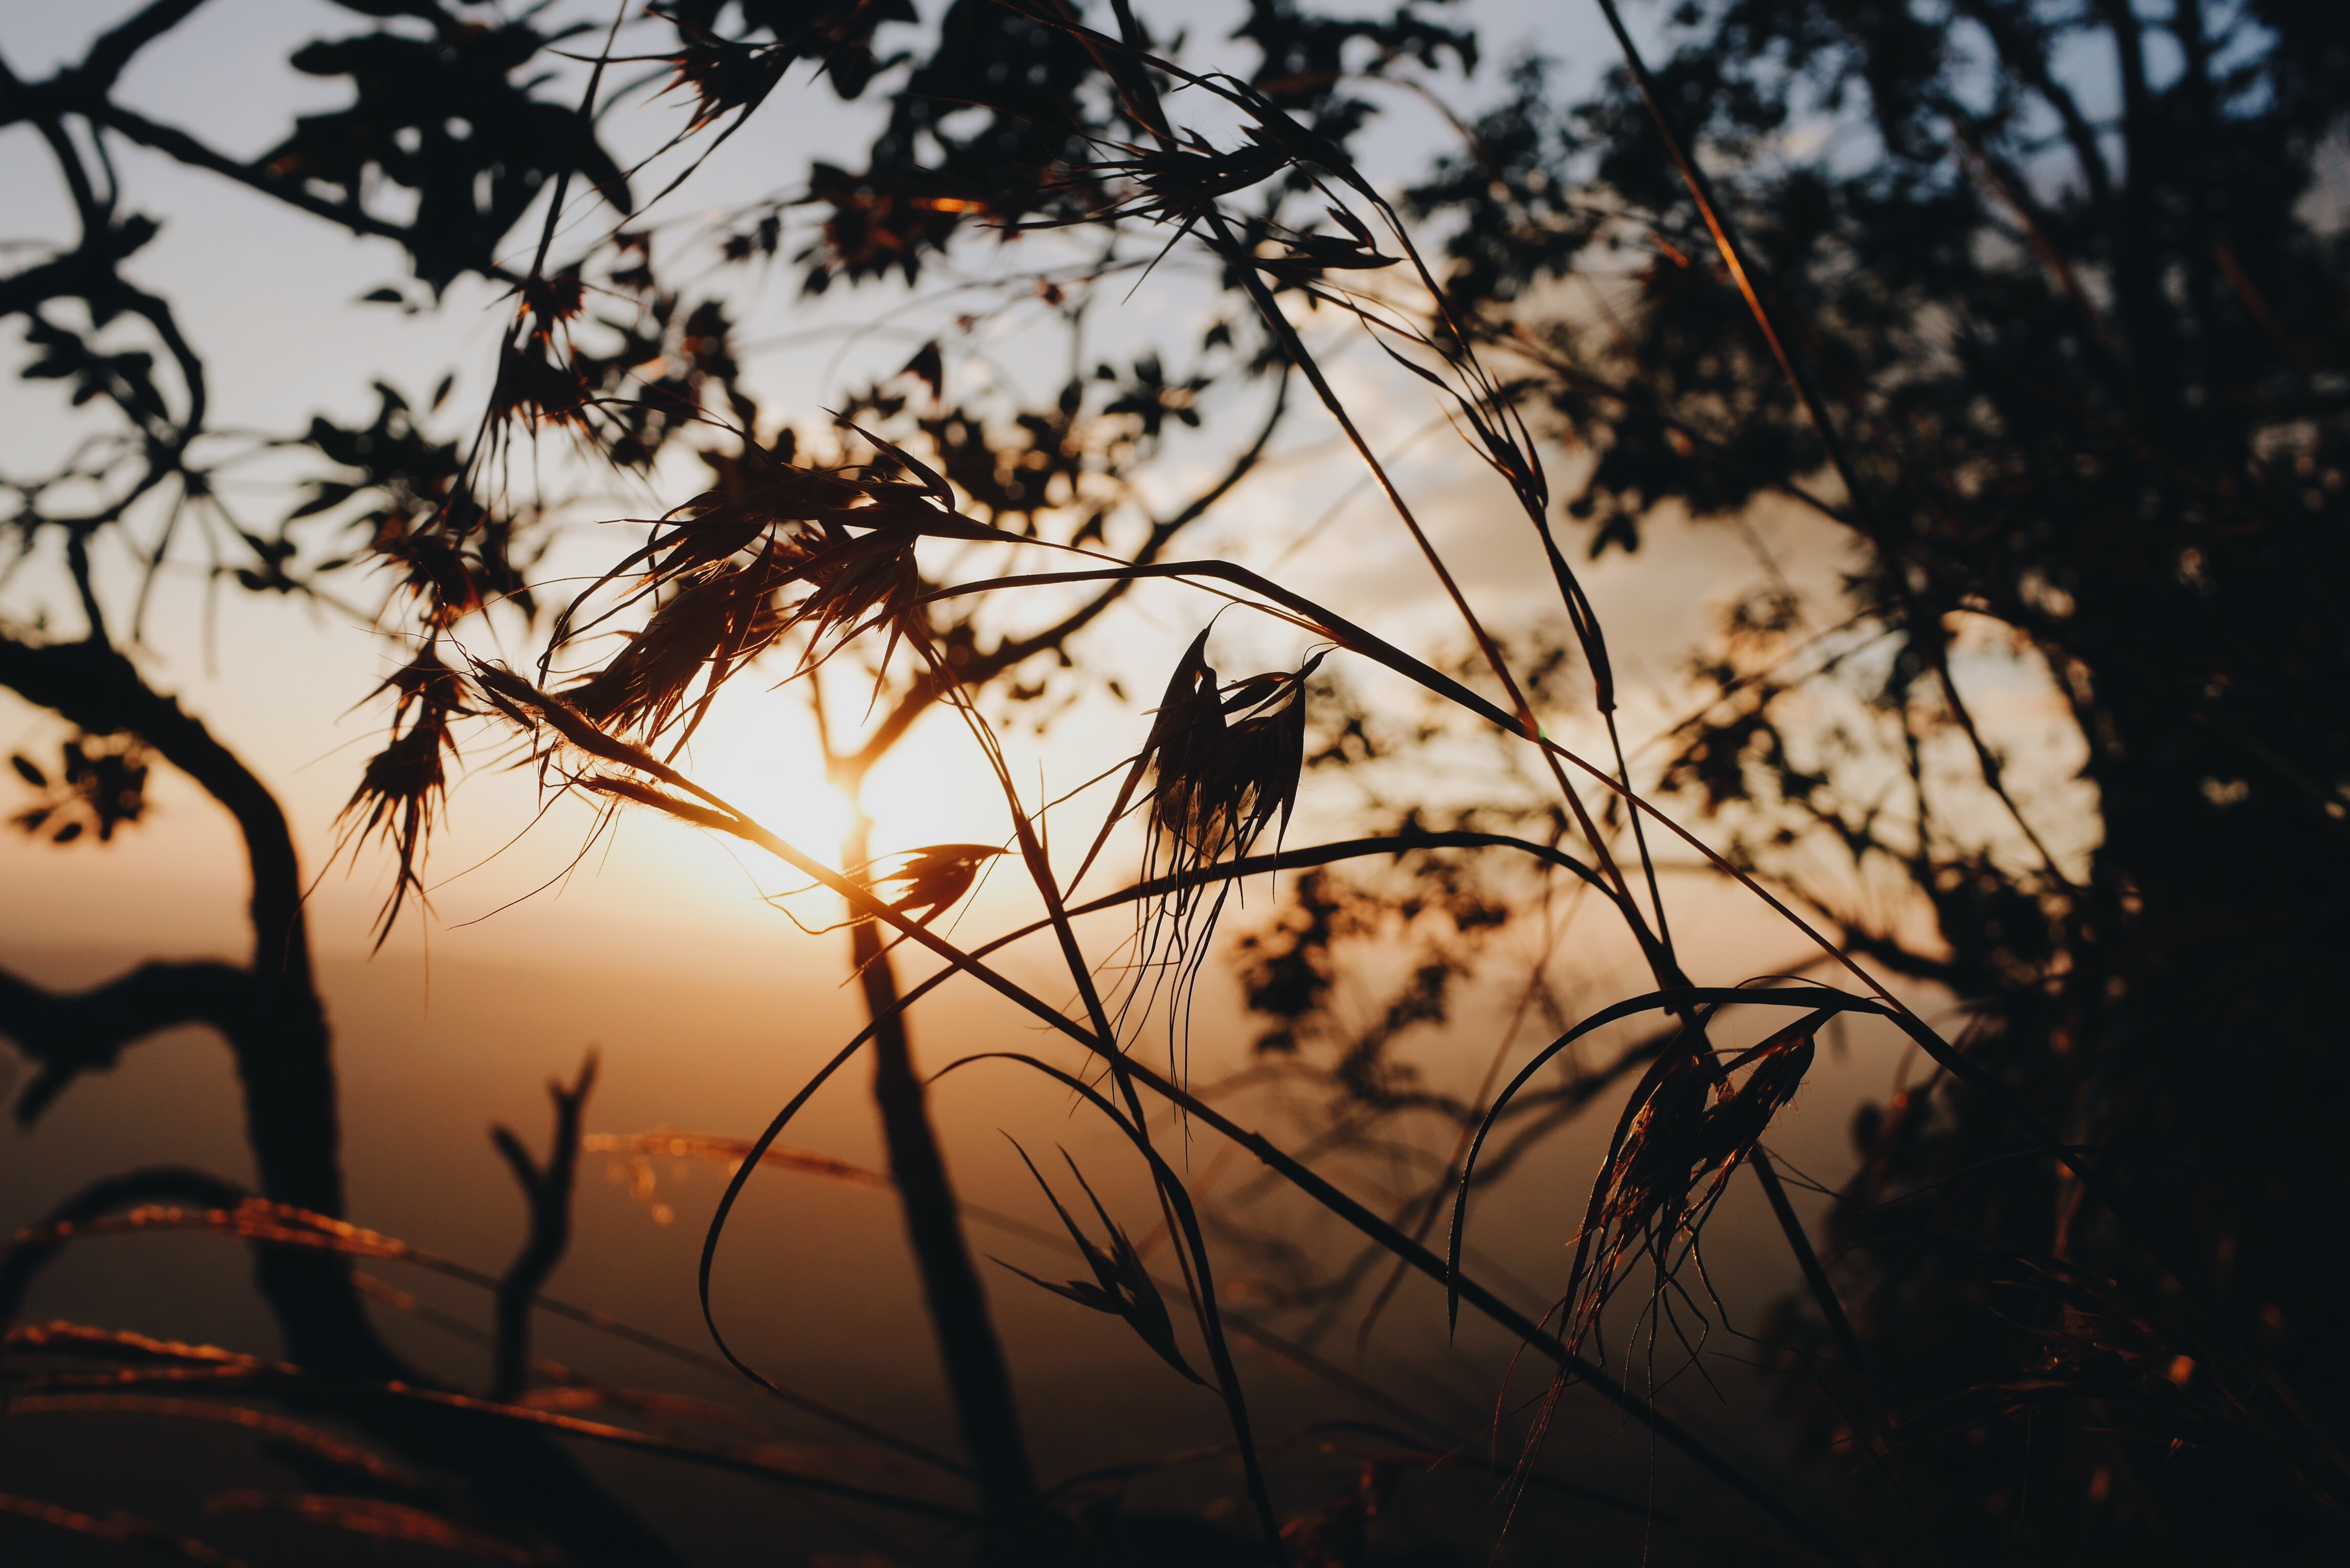
tree, nature, branch, light, plant, sunset, sunlight, morning, leaf, flower, evening, autumn, season, atmospheric phenomenon, woody plant